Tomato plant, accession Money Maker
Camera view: tilt-top (135 deg); turntable rotation: 330 degrees
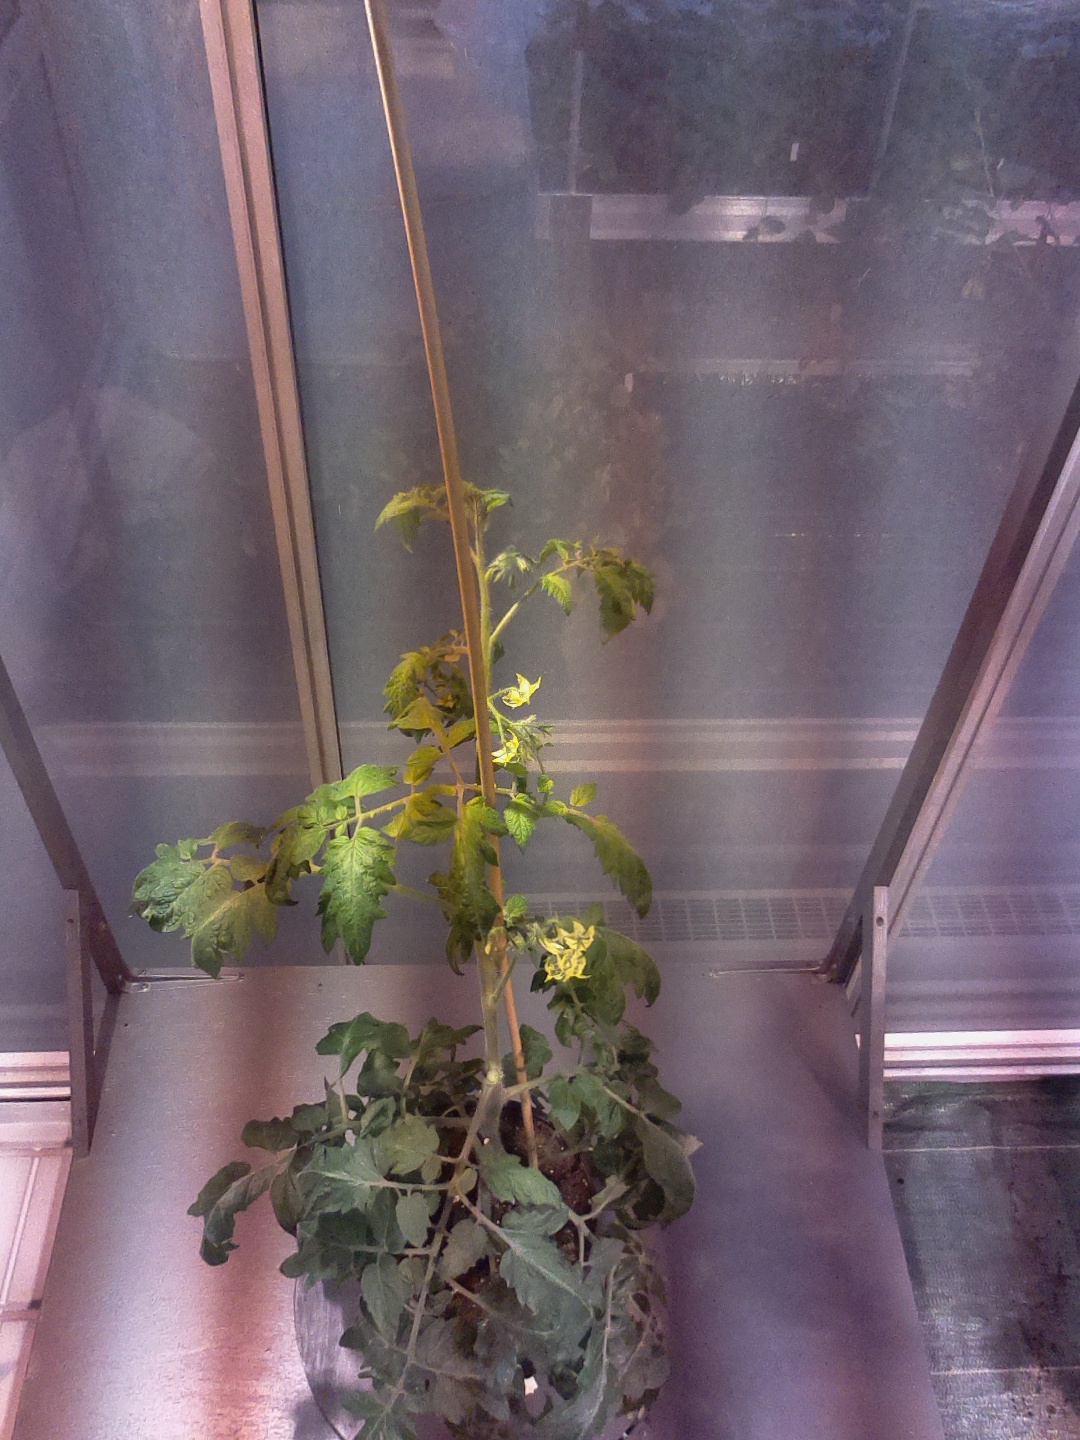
BBCH growth stage 68: Full flowering, 80%-90% of flowers open, more petals falling